Thakin Po Hla Gyi

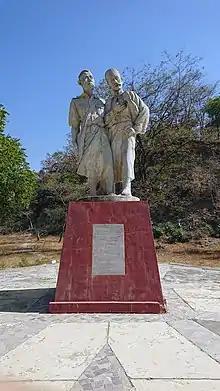
Statue of Saya San and Thakin Po Hla Gyi at Magway Township

Thakin Po Hla Gyi (1909–1943) was a Burmese oil worker and one of the leaders of the Year 1300 Strikes against British colonial rule. The movement began in Magway in 1938 and 1939 and involved around 10,000 workers. In 1938 he wrote the pamphlet, "Thabeik Sit Pwe (The Strike War)" which was republished in 1968, and later translated into English in 2012.